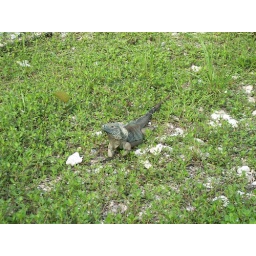
A pregnant female blue iguana at the Blue Iguana Recovery Programme in Grand Cayman